Old Ebbitt Grill

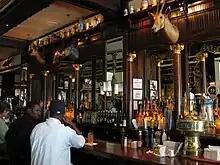
The famous mahogany bar at Old Ebbitt Grill

In the early 1990s, Old Ebbitt Grill was financially one of the best-performing restaurants in the city. In July 1992, the "Washington Business Journal" said the 390-seat Old Ebbitt Grill grossed more money than any other restaurant in the D.C. metropolitan area. It spent $17,000 a month on table linens. The "Washington Post's" Phyllis Richman claimed the combination of superb hamburgers with seasonal foods such as fresh Alaskan halibut, corn on the cob in the summer, and locally grown vegetables and berries, was what drew customers. In May 1994, Old Ebbitt Grill added a take-out service, Ebbitt Express, in the atrium section of its restaurant.